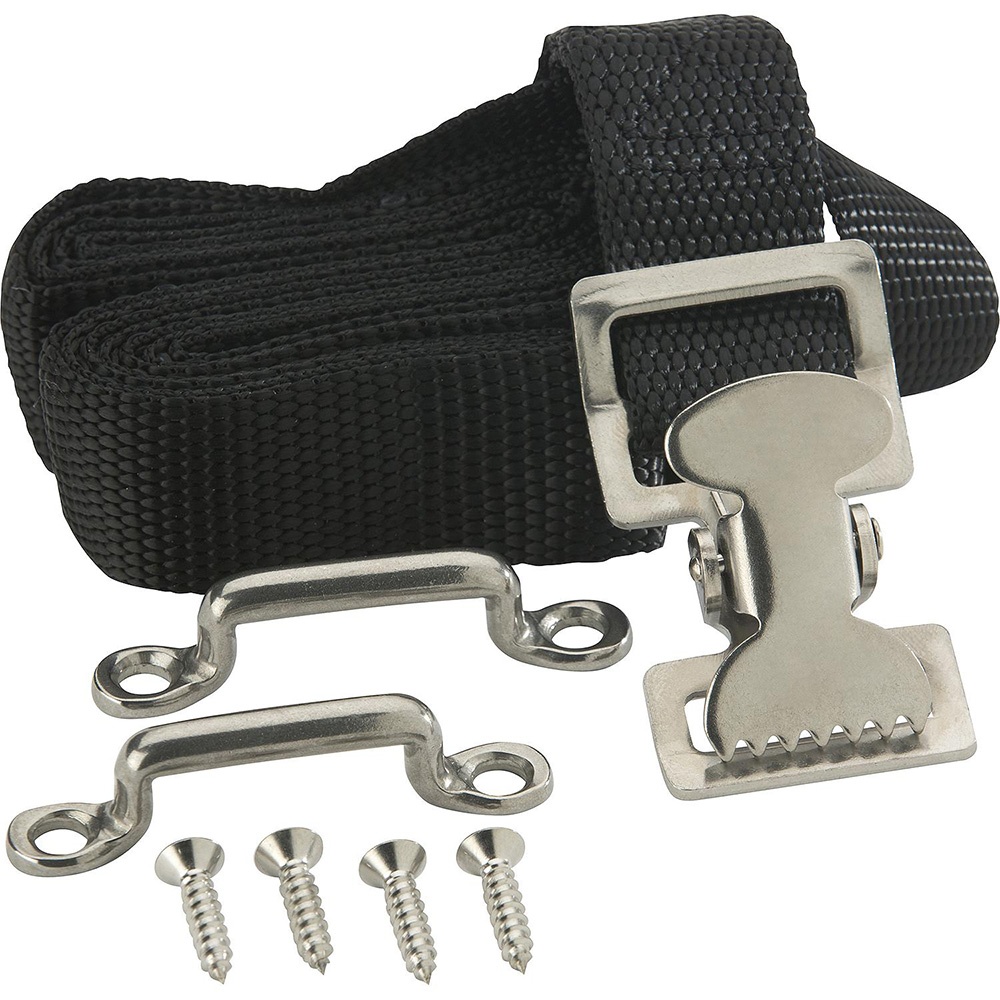
Attwood Fuel Tank Strap Set - 72" Long f/12 Gallon Tanks [11512-3]
Fuel Tank Strap Set - 72 (inches) Long for 12 Gallon Tanks This Attwood Fuel Tank Strap Set contains everything needed to secure a 12-gallon fuel tank in place. This kit includes a 72-inch-long, 1-inch-wide white nylon web strap with a zinc-plated carbon steel snap and quick-release buckle. There are also 2 metal footman securing loops and the screws needed to install them. The strap can be run through the footman openings and then tightened and buckled to hold the tank in place. Features: Includes 72-inch-long, 1-inch-wide white nylon web strap with a zinc-plated carbon steel snap and quick-release buckle Run the strap through footman loops, then tighten and buckle to hold the tank in place Quick Guide (pdf)
Brand: Attwood Marine
Category: Vehicles & Parts > Vehicle Parts & Accessories > Watercraft Parts & Accessories > Watercraft Fuel Systems > Watercraft Fuel Tanks & Parts